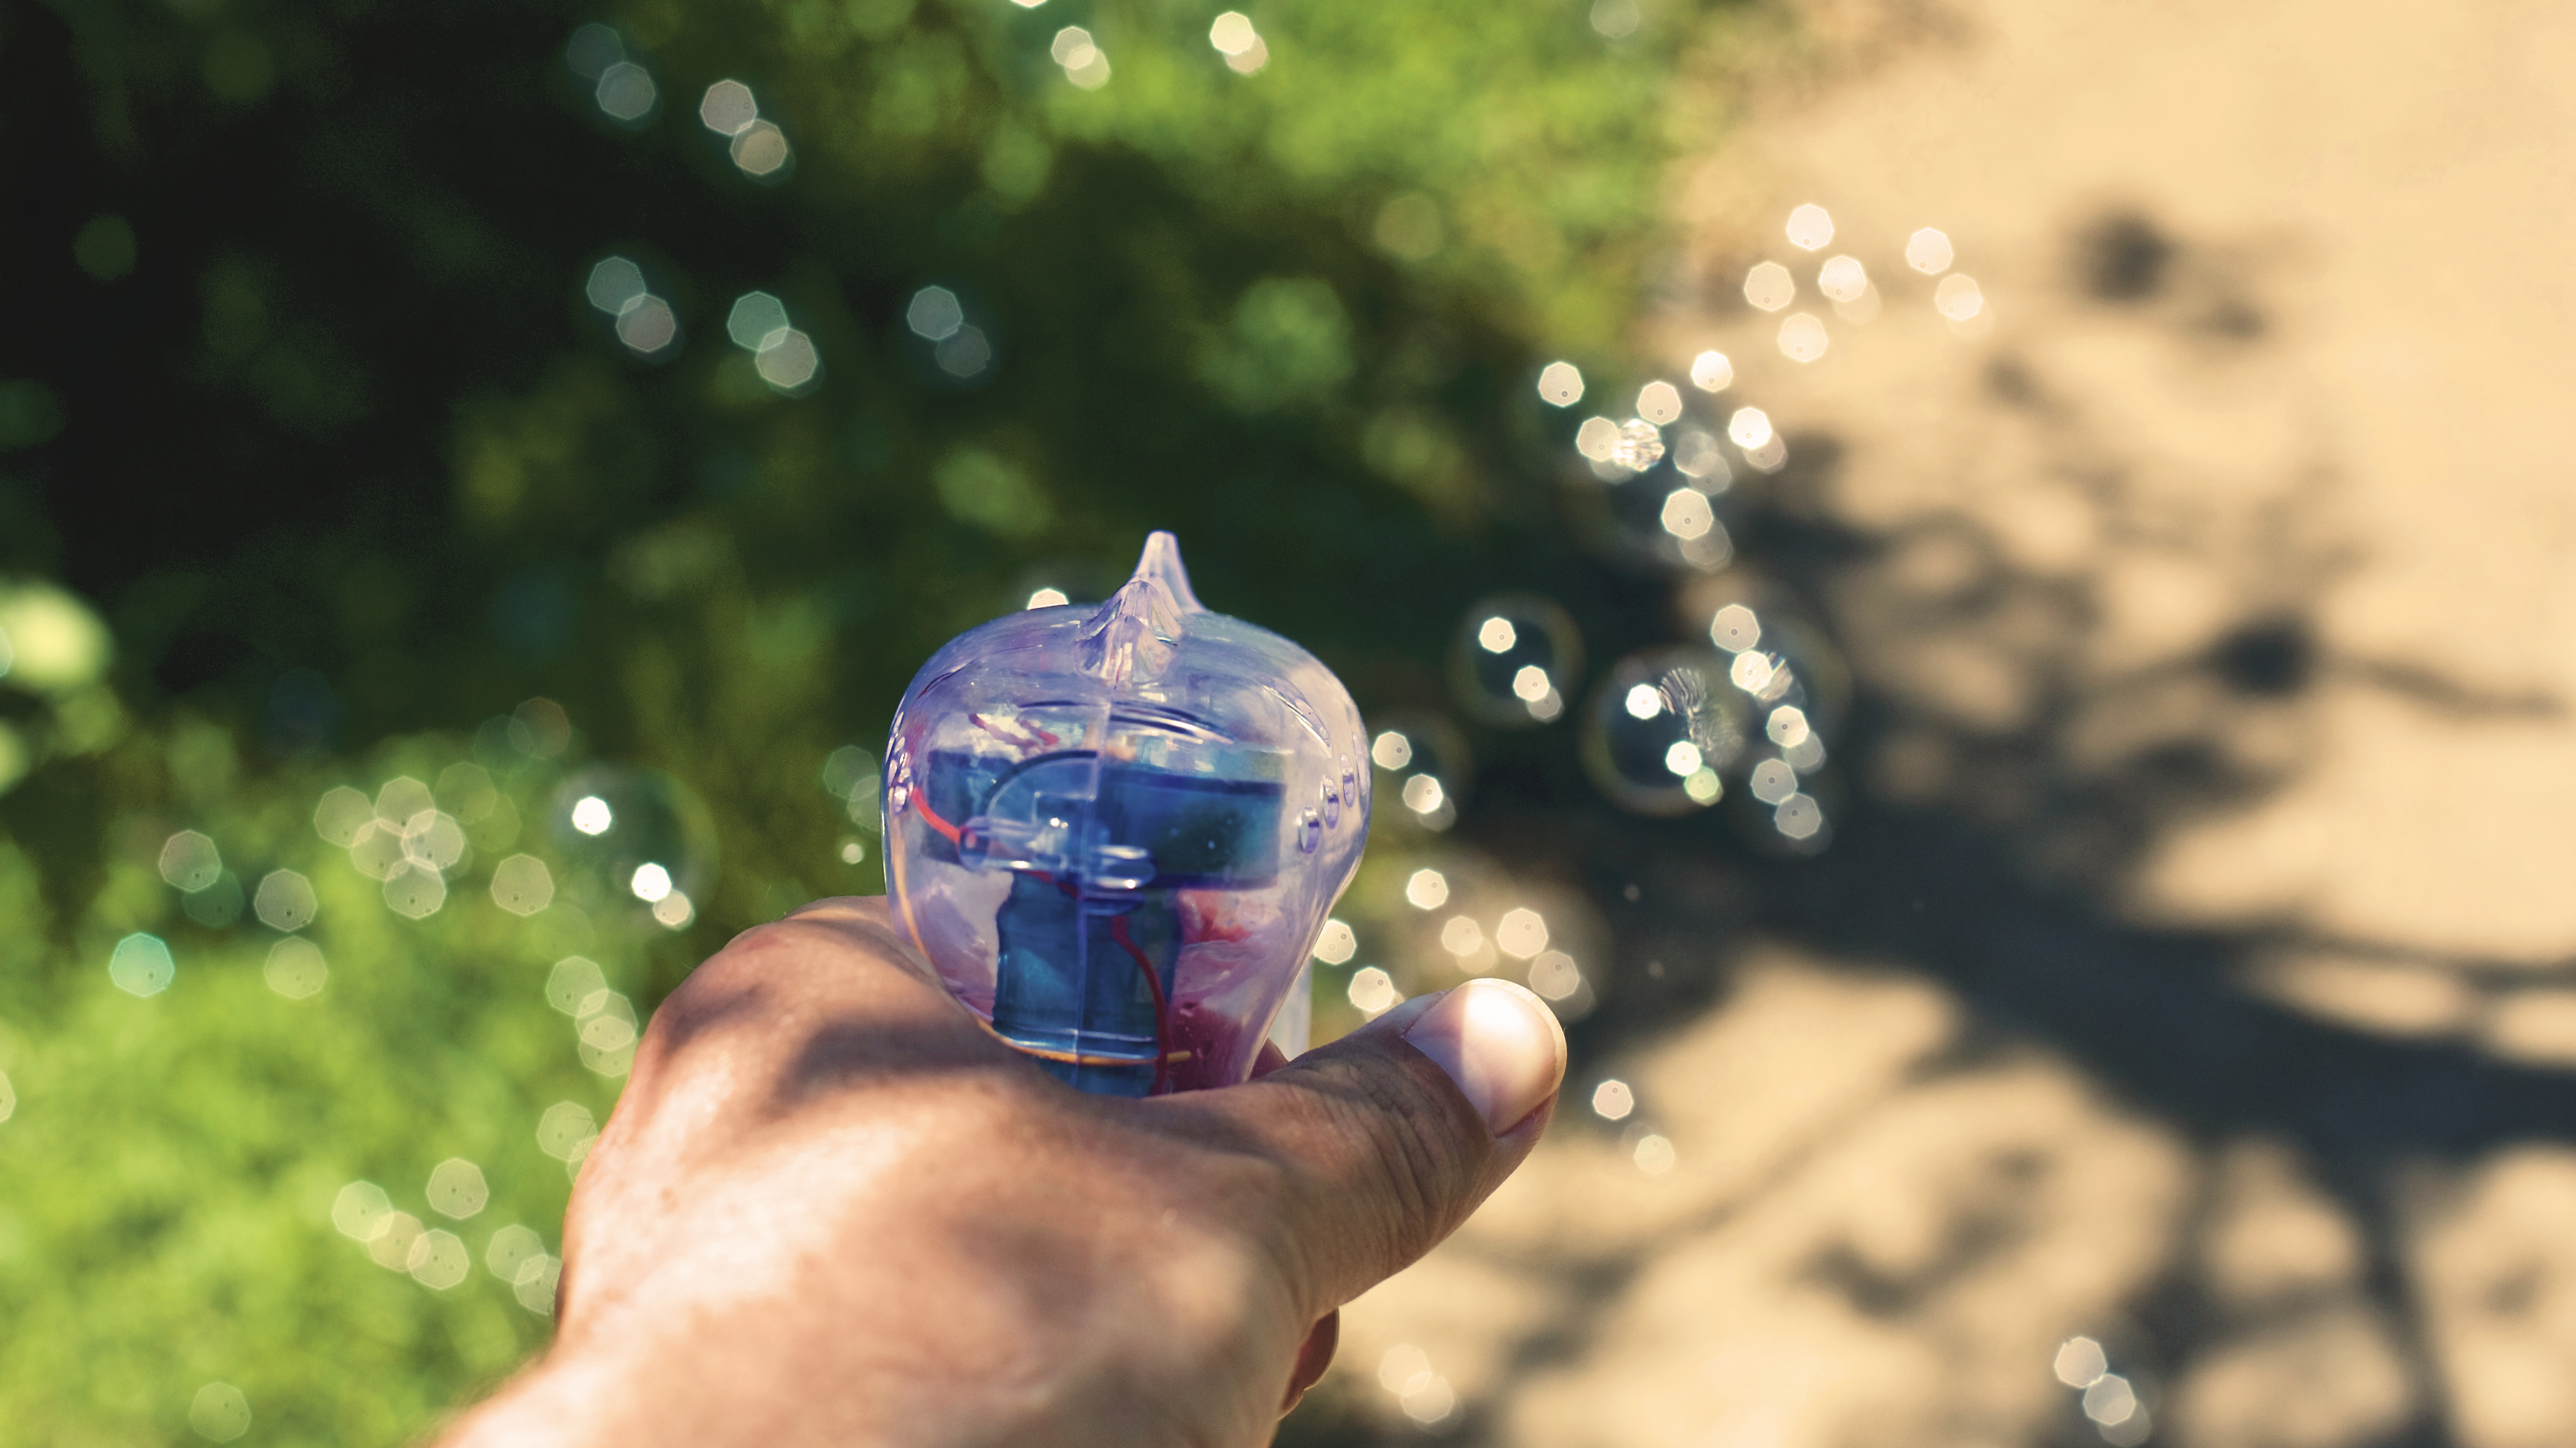
water, light, photography, sunlight, flower, spring, green, colourful, color, child, blue, playing, toy, photograph, joy, bubbles, enjoy, pleasure, kids toy, bubble gun